Cracked (Canadian TV series)

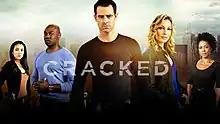

Cracked is a Canadian police crime drama television series which aired from January 8 to November 25, 2013 on CBC Television. The series was created by writer Tracey Forbes and Toronto Emergency Task Force officer Calum de Hartog, and was executive produced by Peter Raymont and Janice Dawe of White Pine Pictures. It premiered on January 8, 2013, and aired new episodes through November 25, 2013.